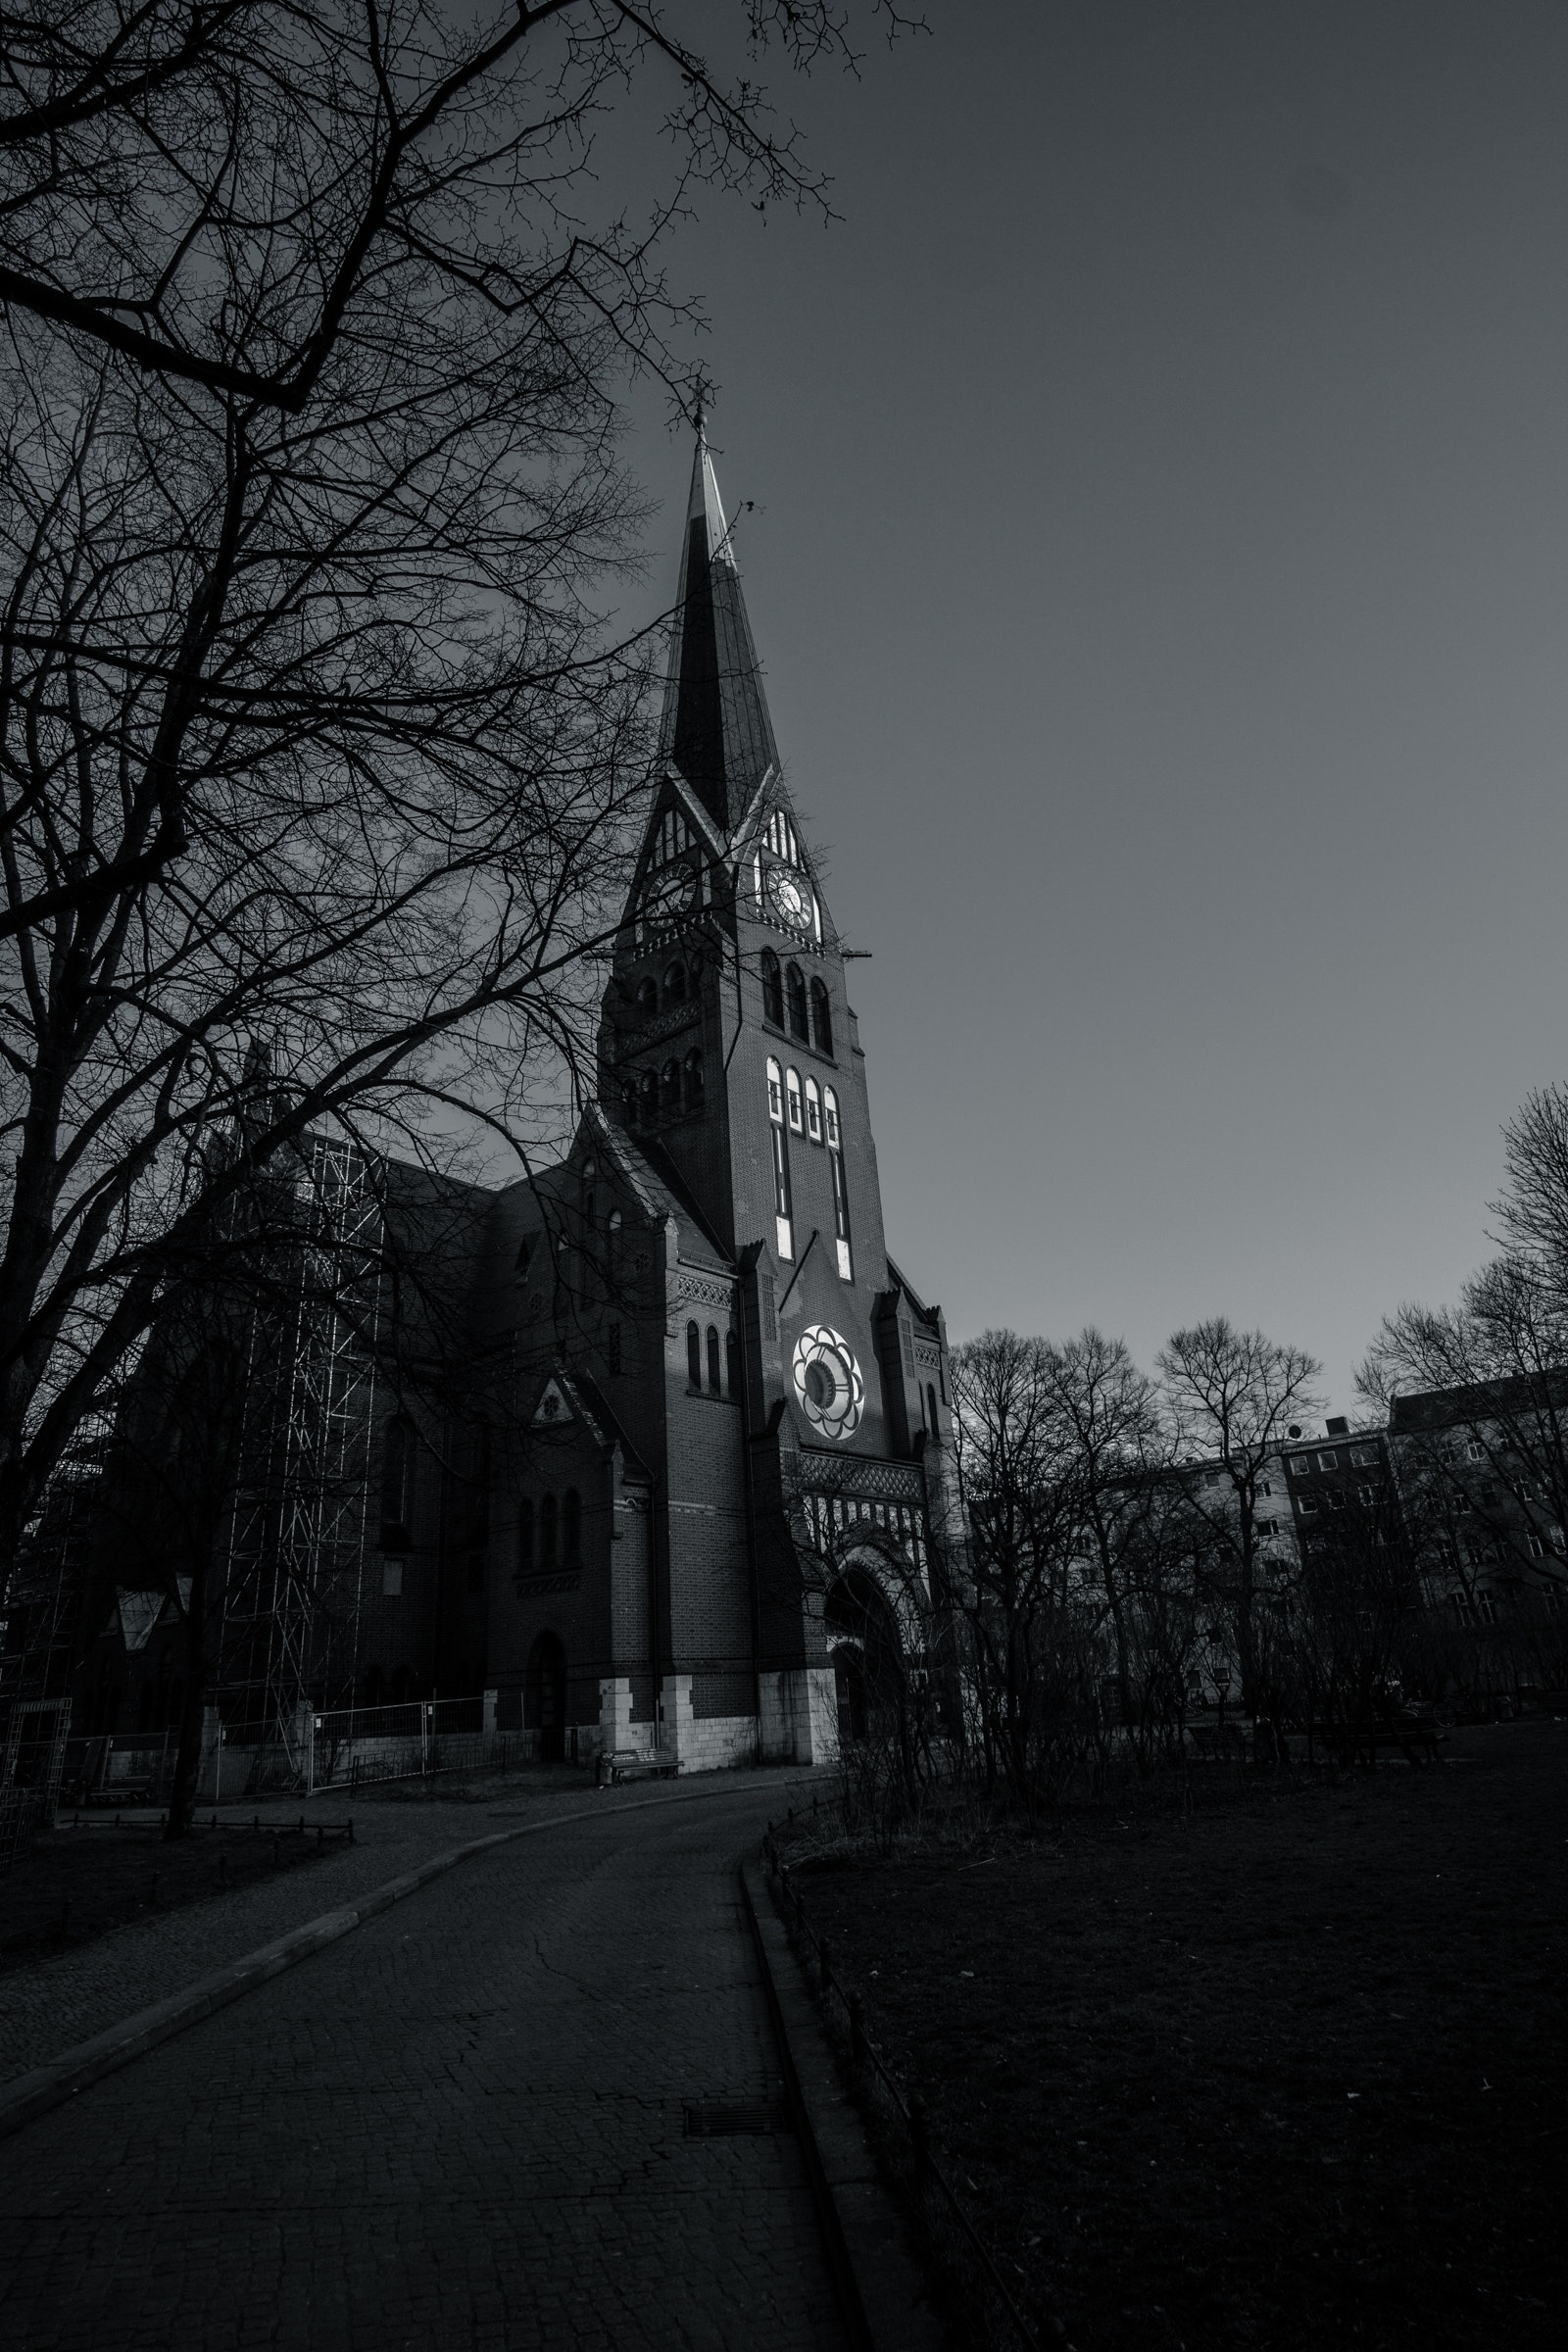
black, white, sky, black and white, monochrome, steeple, church, tree, architecture, spire, building, tower, darkness, monochrome photography, place of worship, atmosphere, house, night, photography, winter, stock photography, plant, branch, cloud, chapel, cathedral, evening, road, style, city